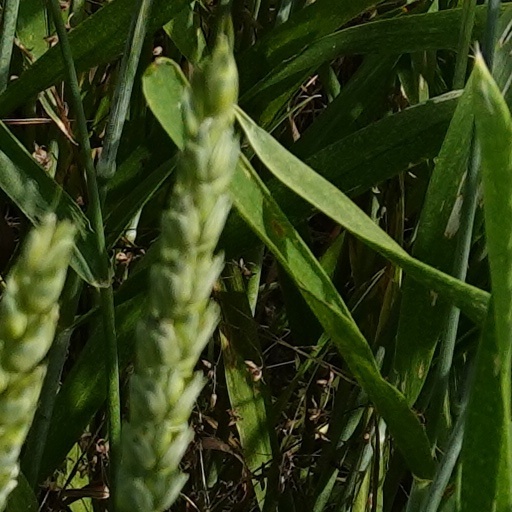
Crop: wheat